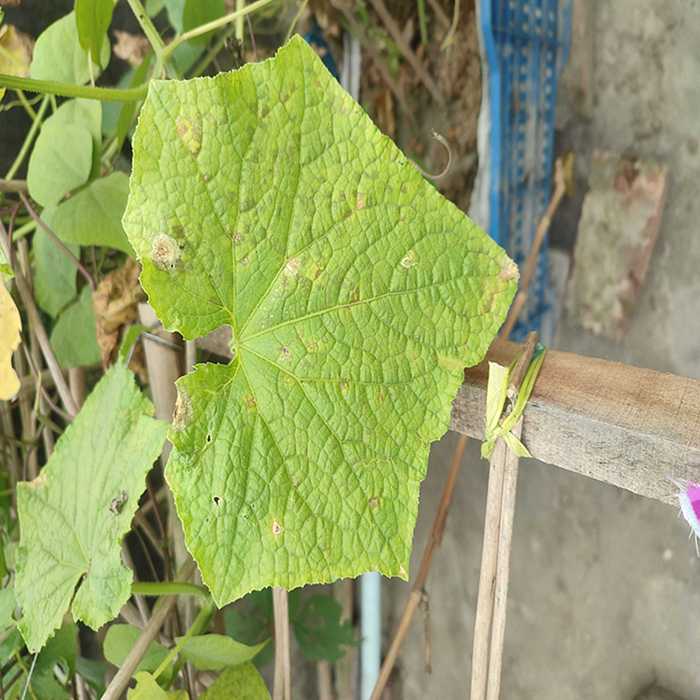
Plant: Cucumber
Label: Downy mildew